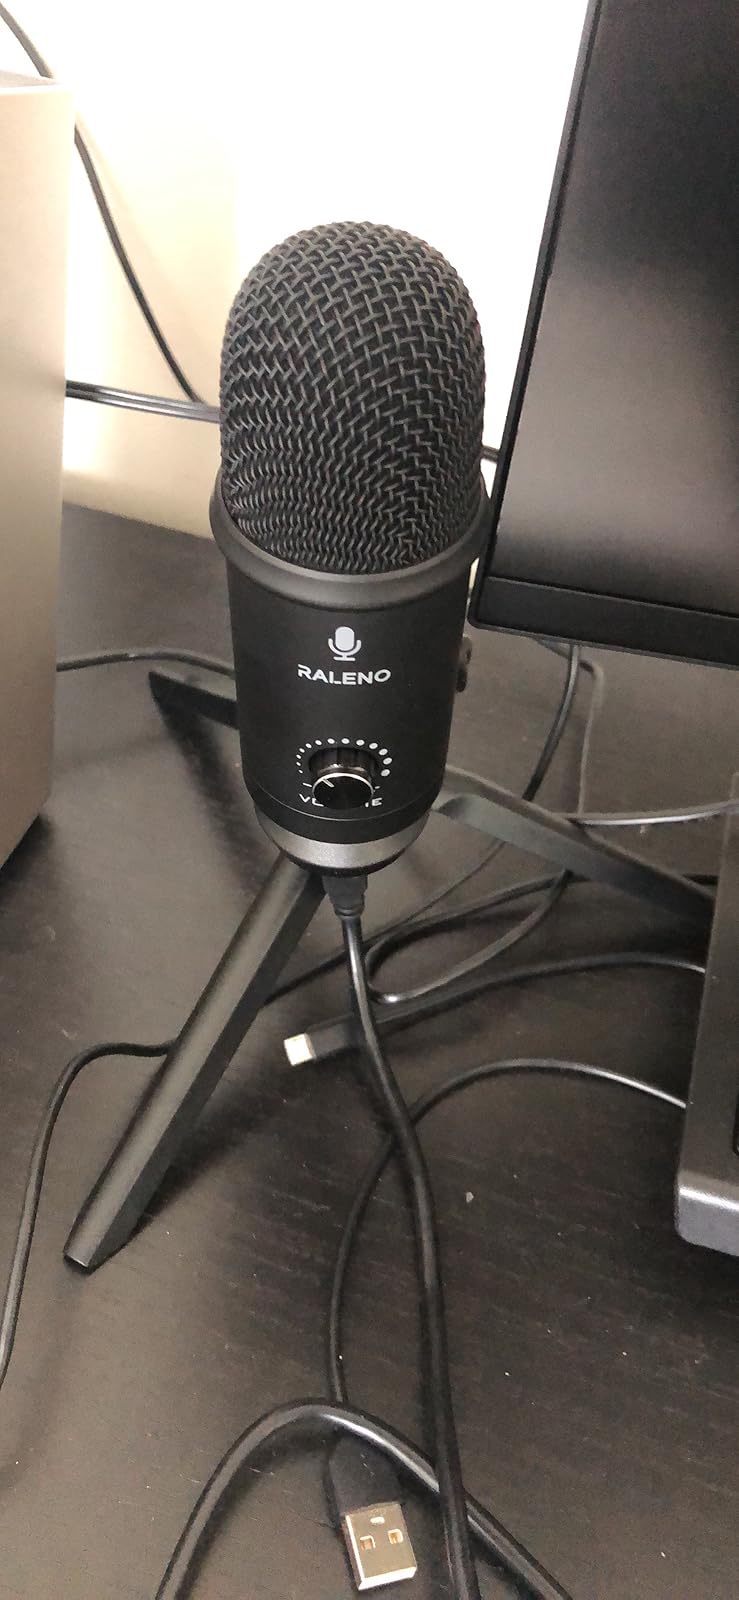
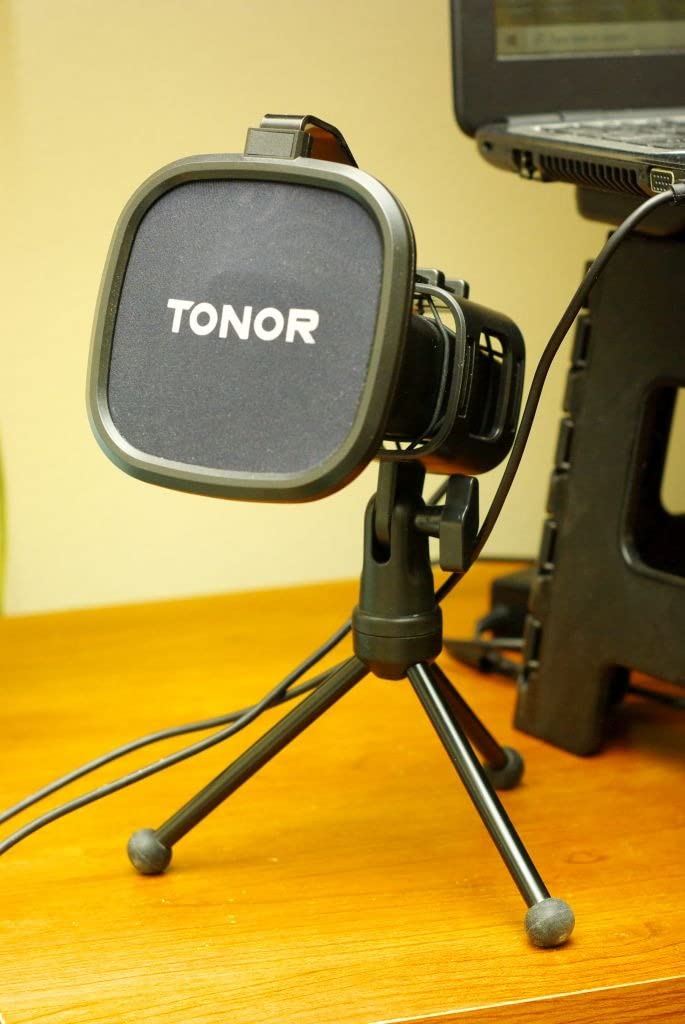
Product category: microphone
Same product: no